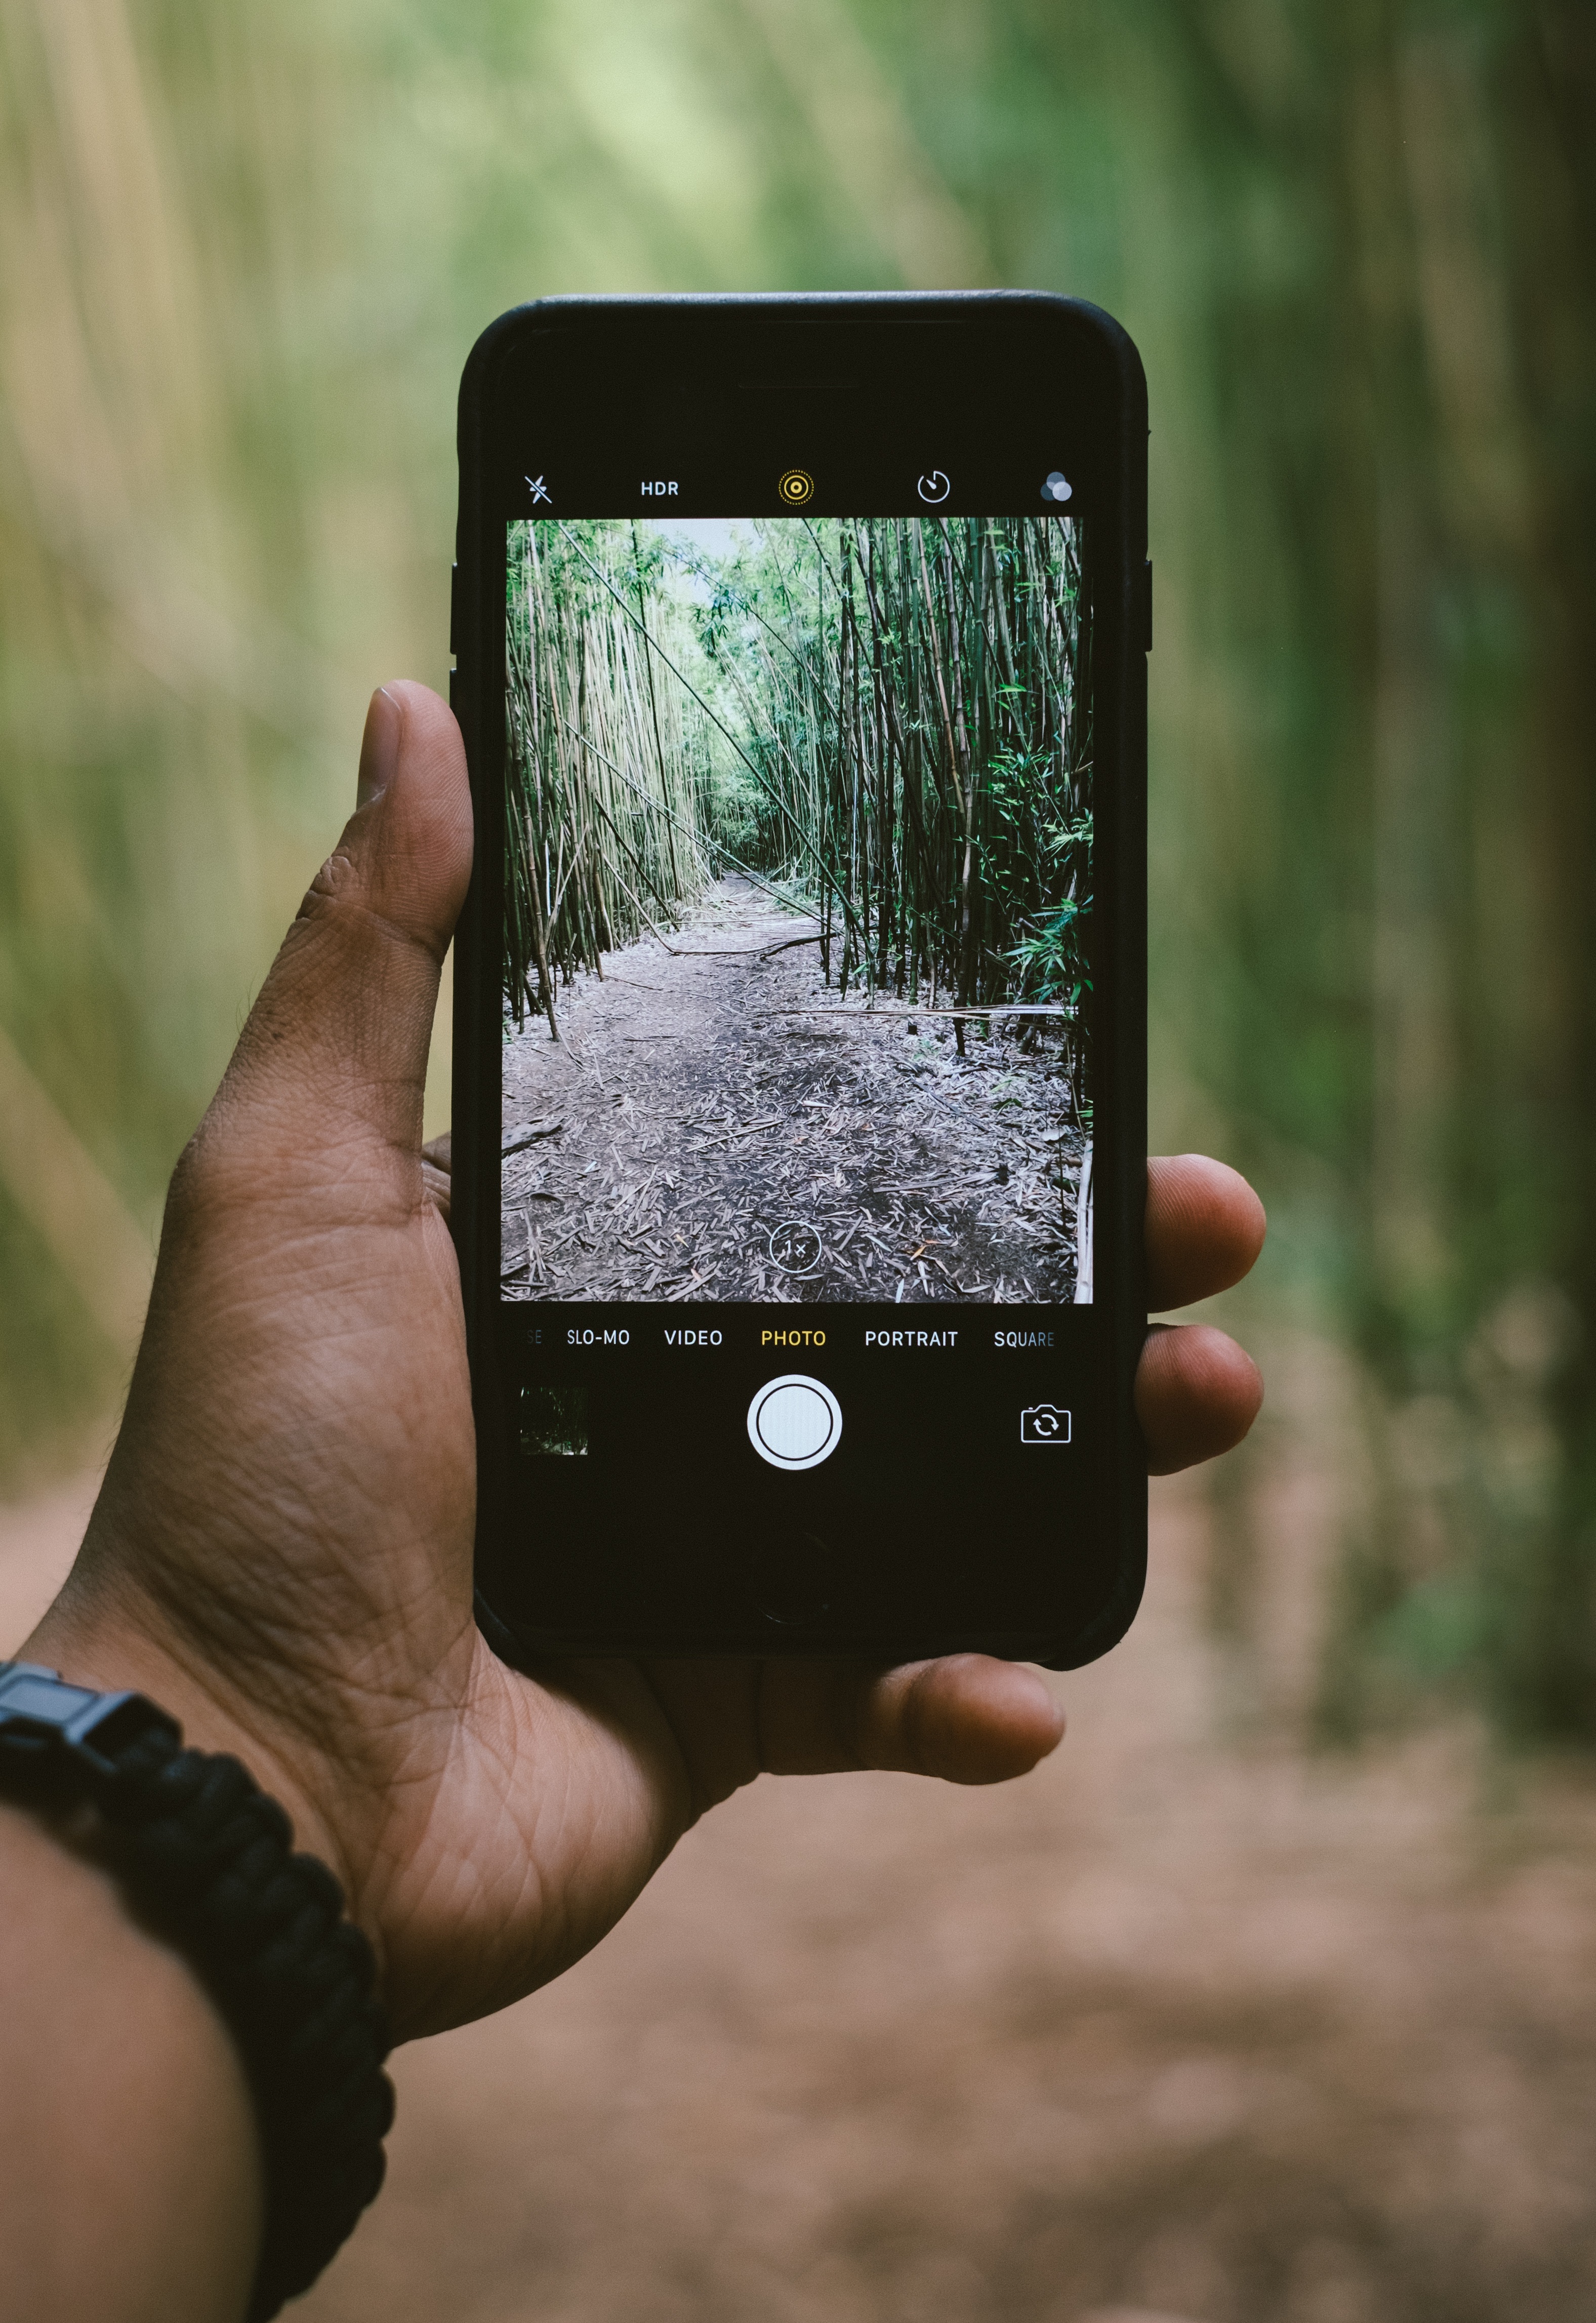
smartphone, hand, green, gadget, black, mobile phone, photograph, image, screenshot